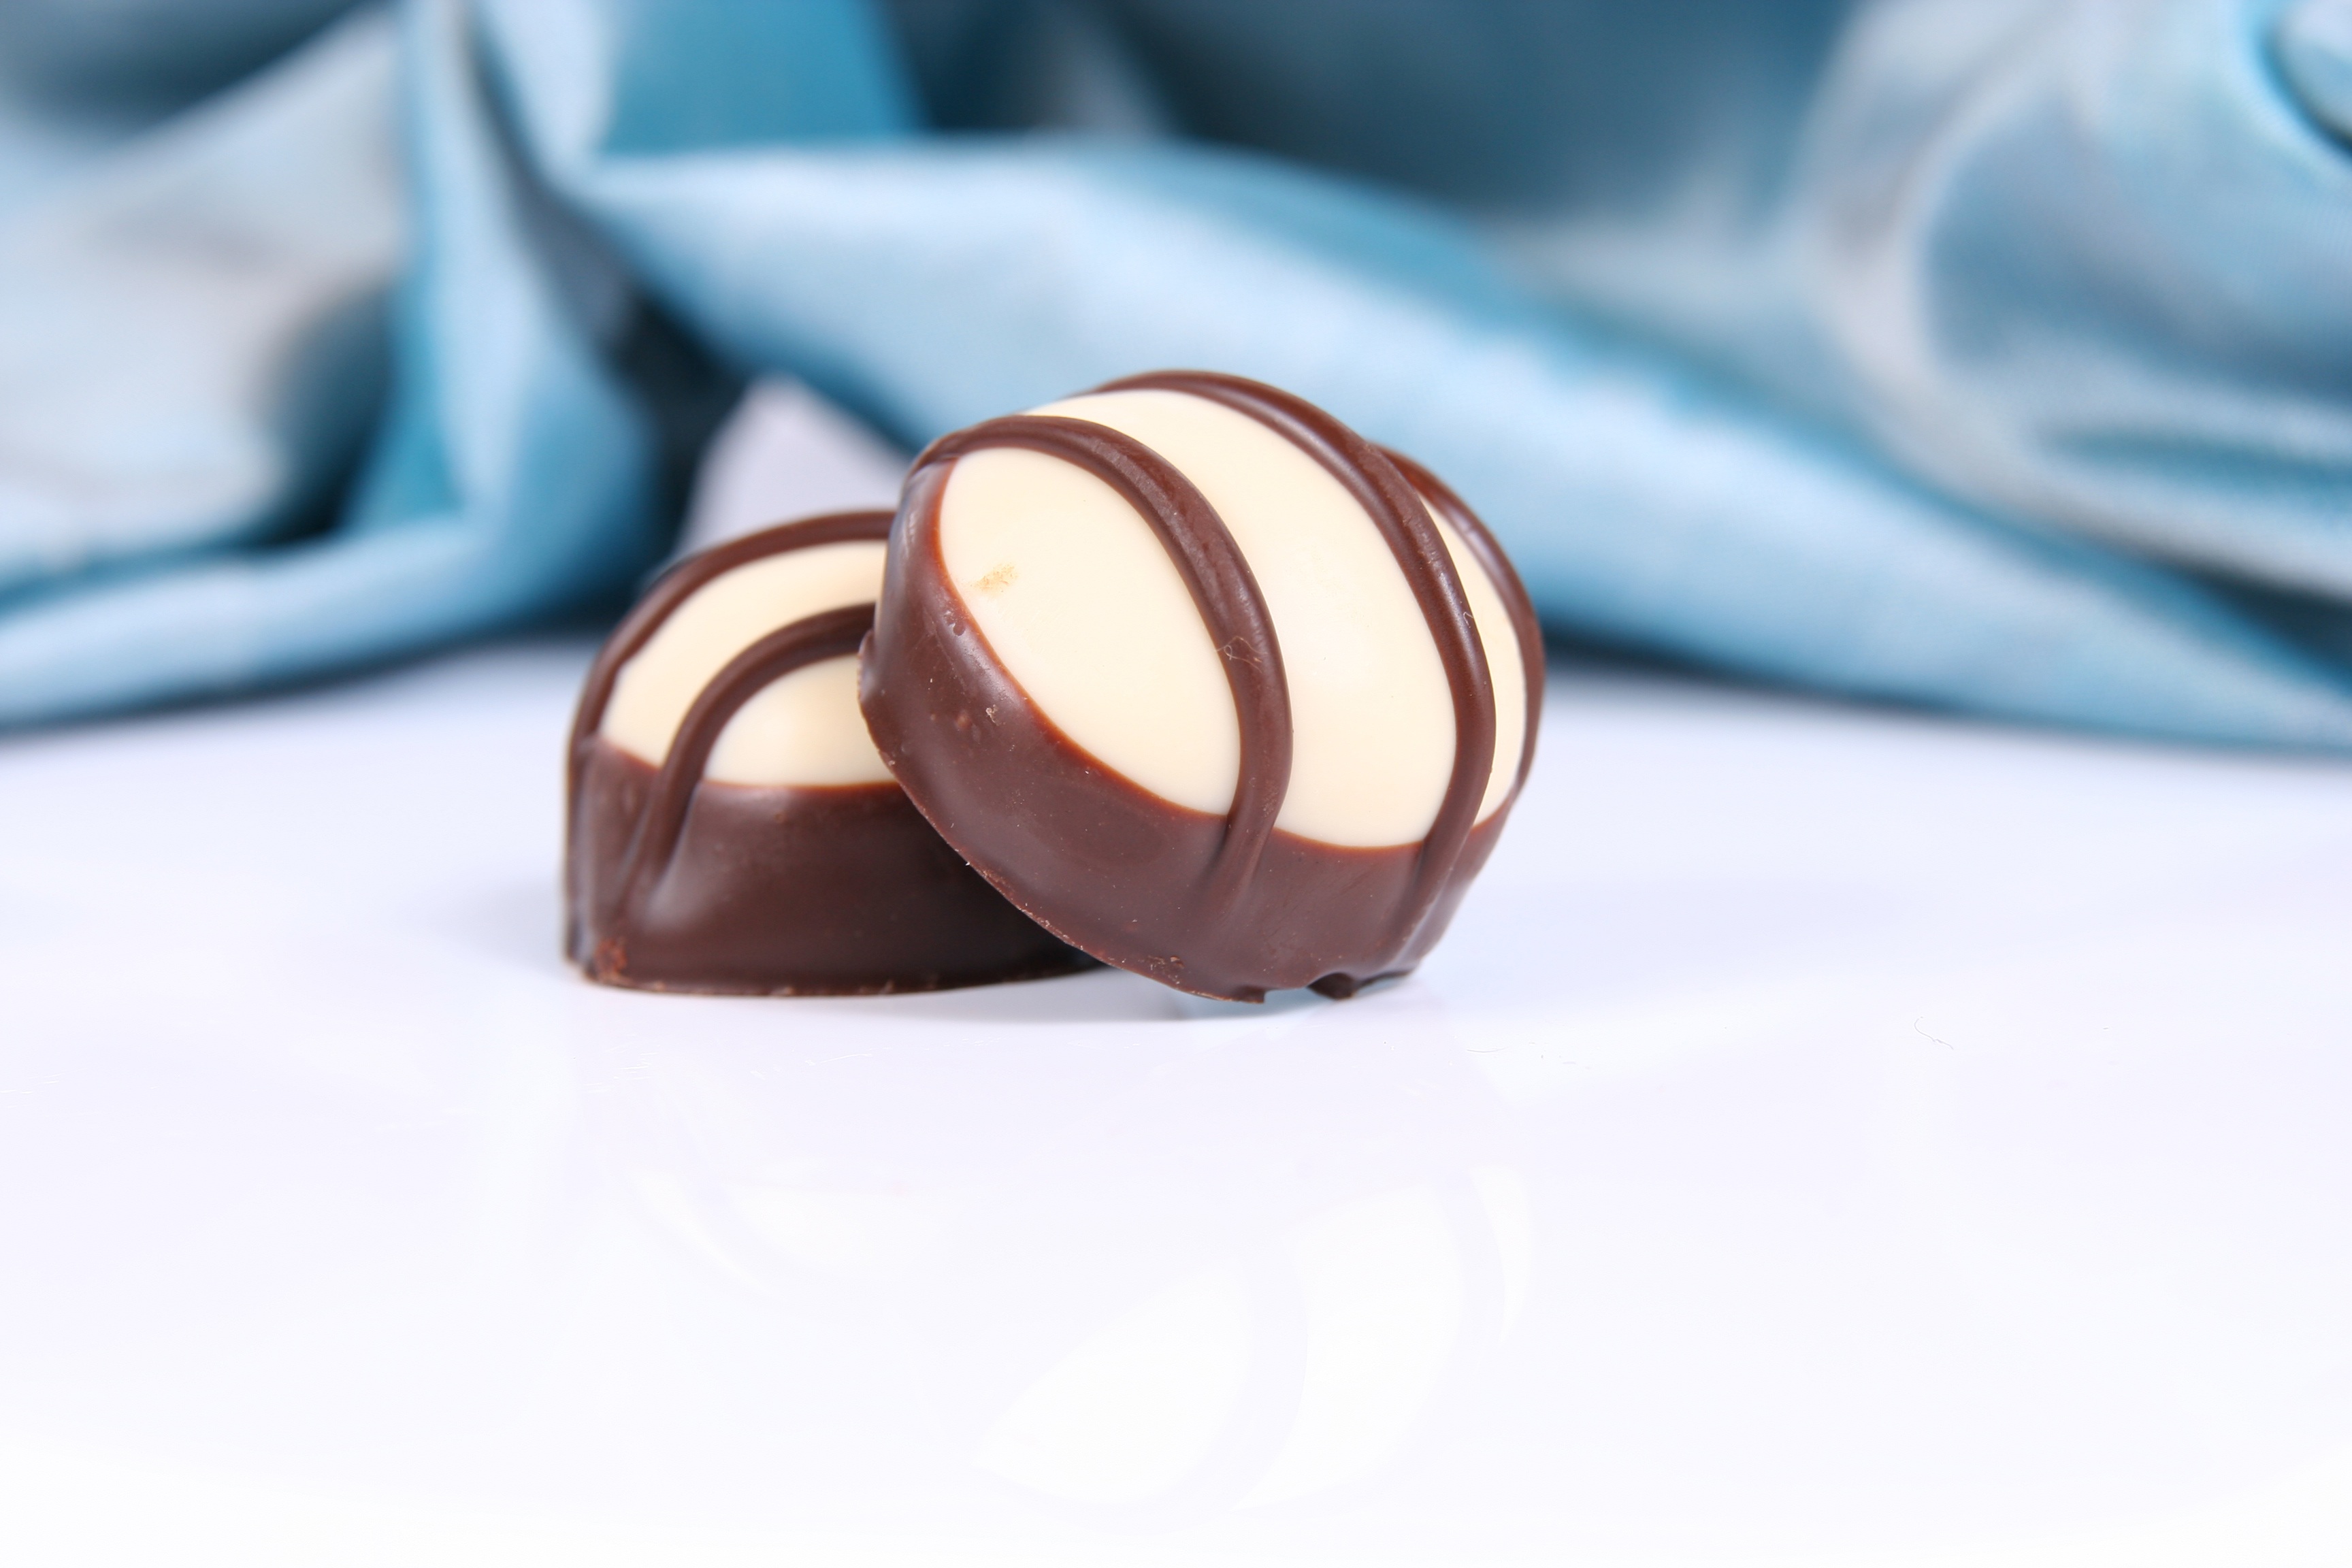
sweet, food, produce, chocolate, dessert, eat, delicious, cocoa, icing, candy, benefit from, flavor, nibble, chocolates, sin, praline, bonbon, fine chocolates, confiserie, chocolate praline, white chocolate, chocolate truffle, chocolate confectionery, chocolate truffles, truffle chocolates